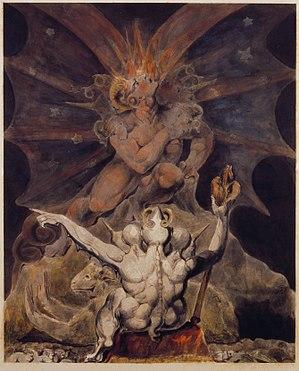
Le nombre de la Bête ou chiffre de la Bête est contenu dans l'Apocalypse de Jean de Patmos, au chapitre 13, verset 18.
Les peintures du Grand dragon rouge sont une série de quatre aquarelles réalisées par le poète et peintre anglais William Blake entre 1805 et 1810.